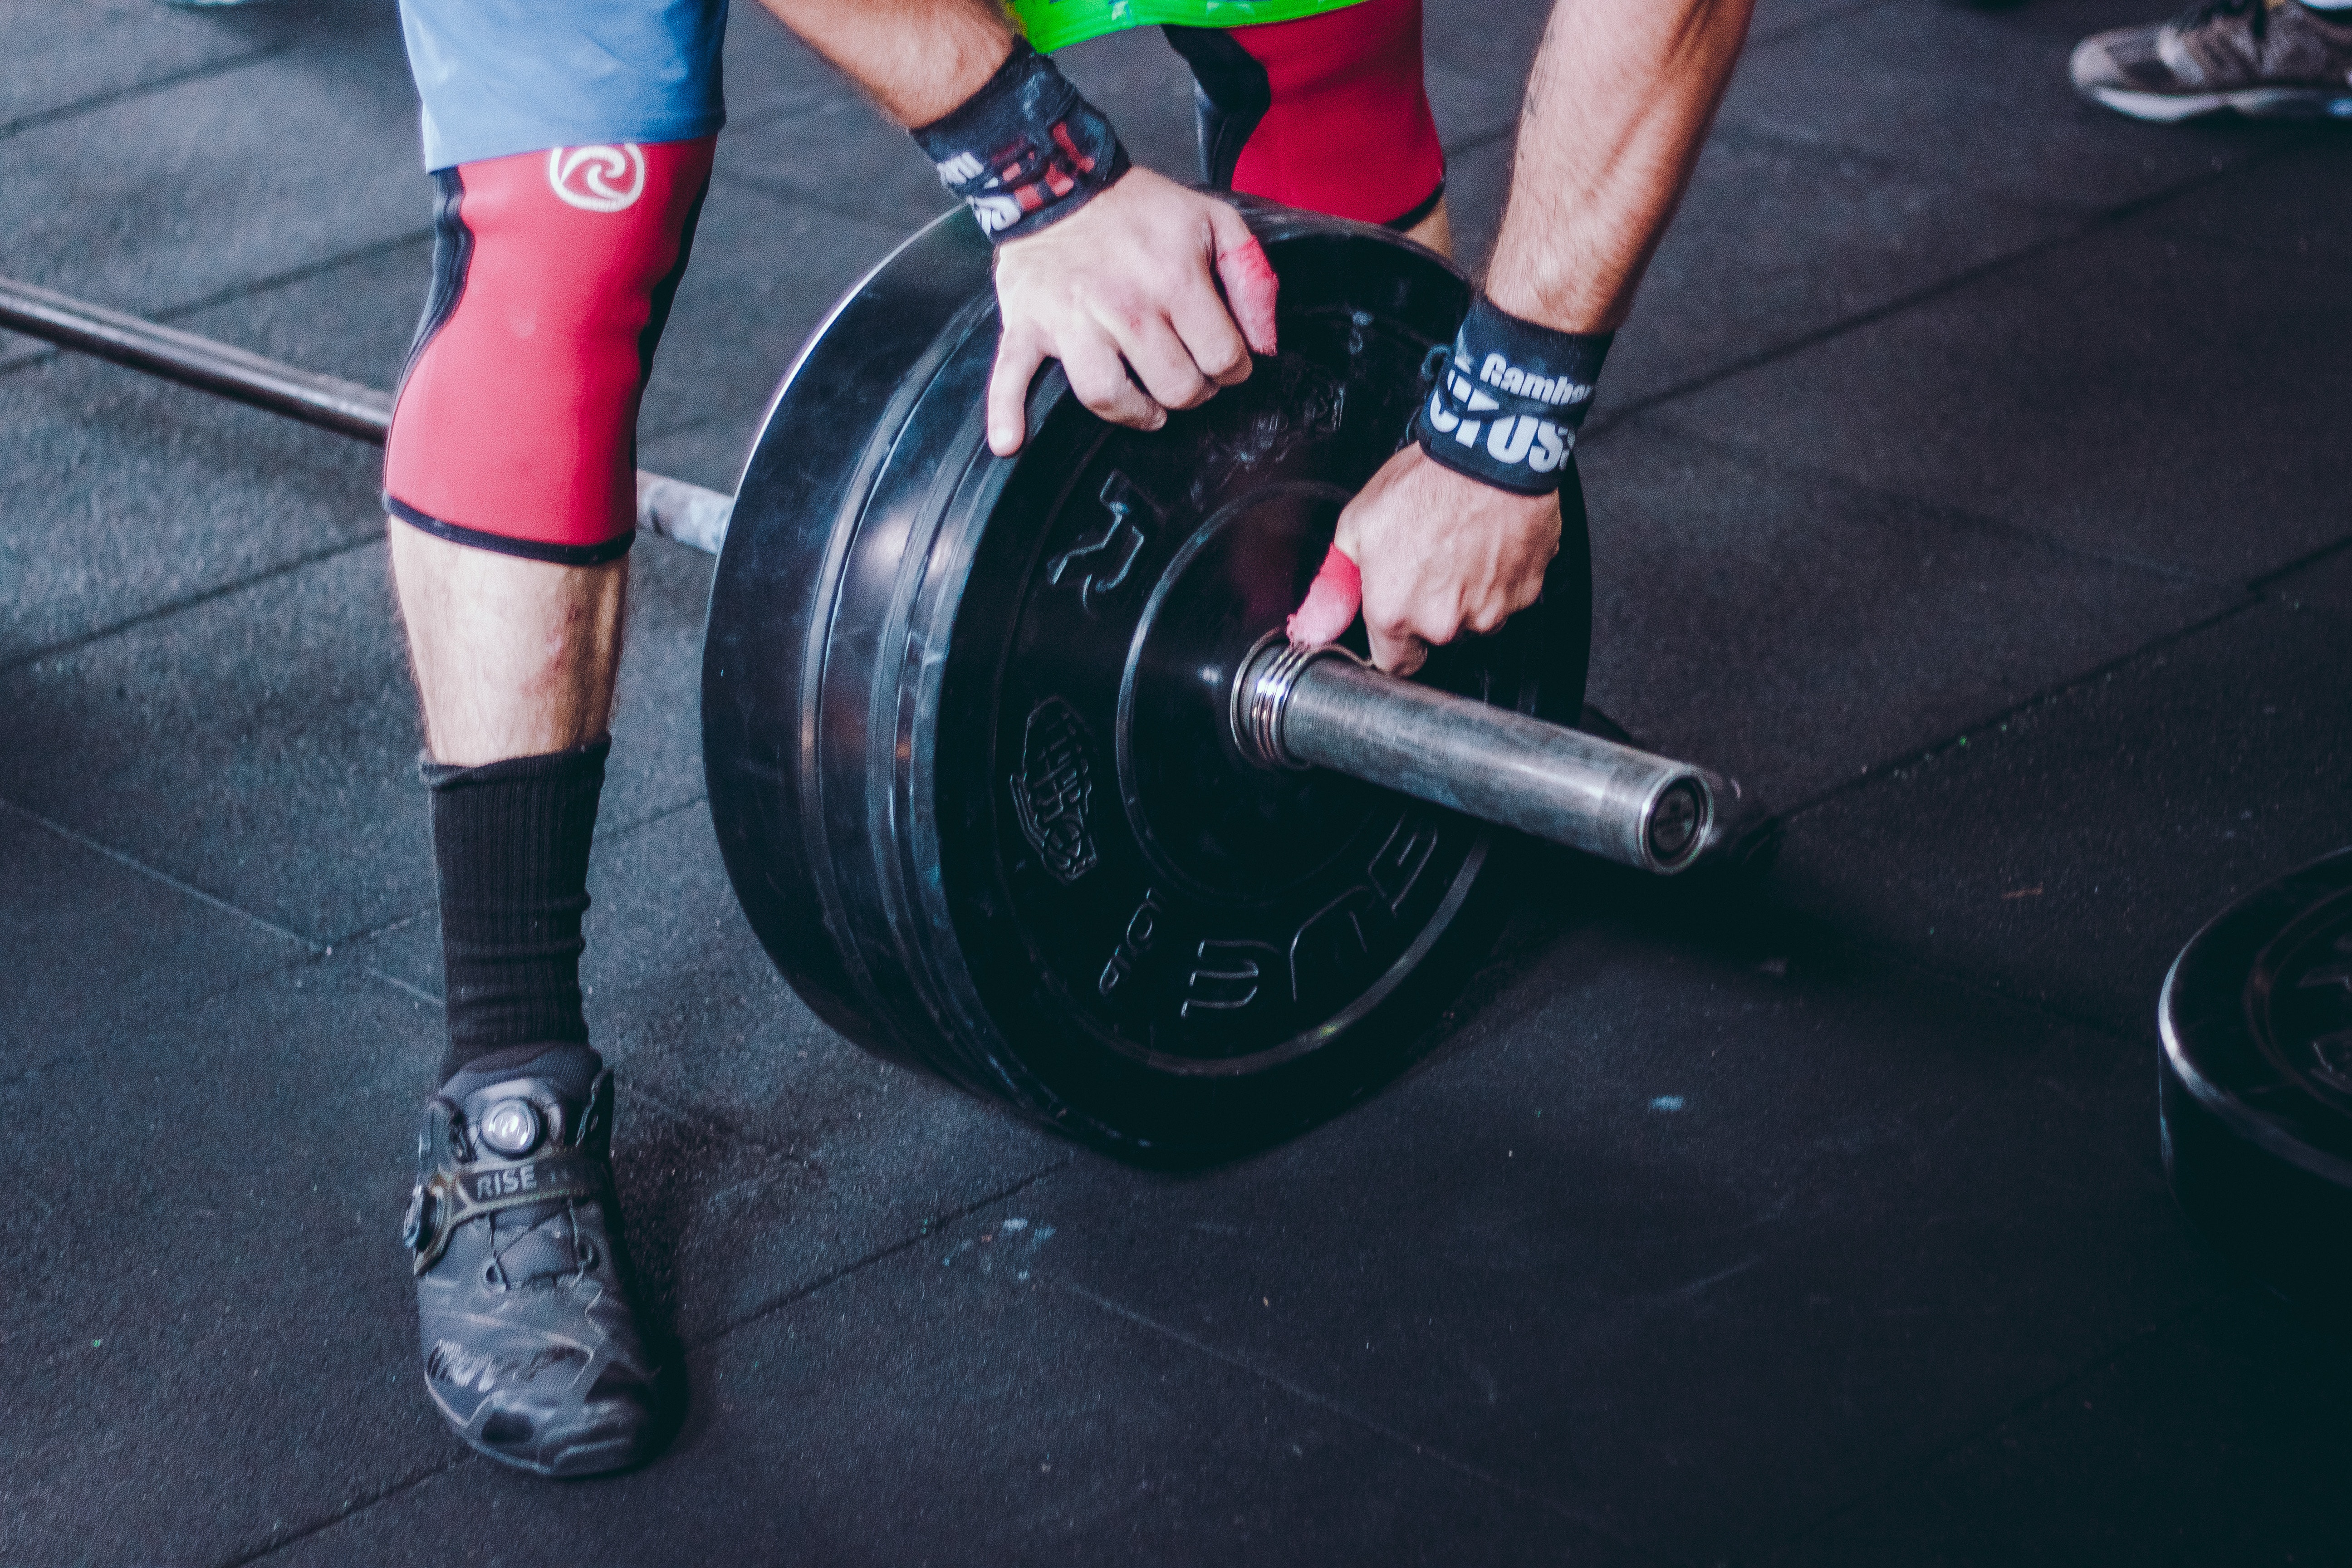
physical fitness, human leg, leg, deadlift, joint, Strength athletics, weight training, arm, exercise equipment, ankle, thigh, muscle, crossfit, strength training, exercise, knee, weightlifting, calf, individual sports, sports training, sports, sports equipment, wheel